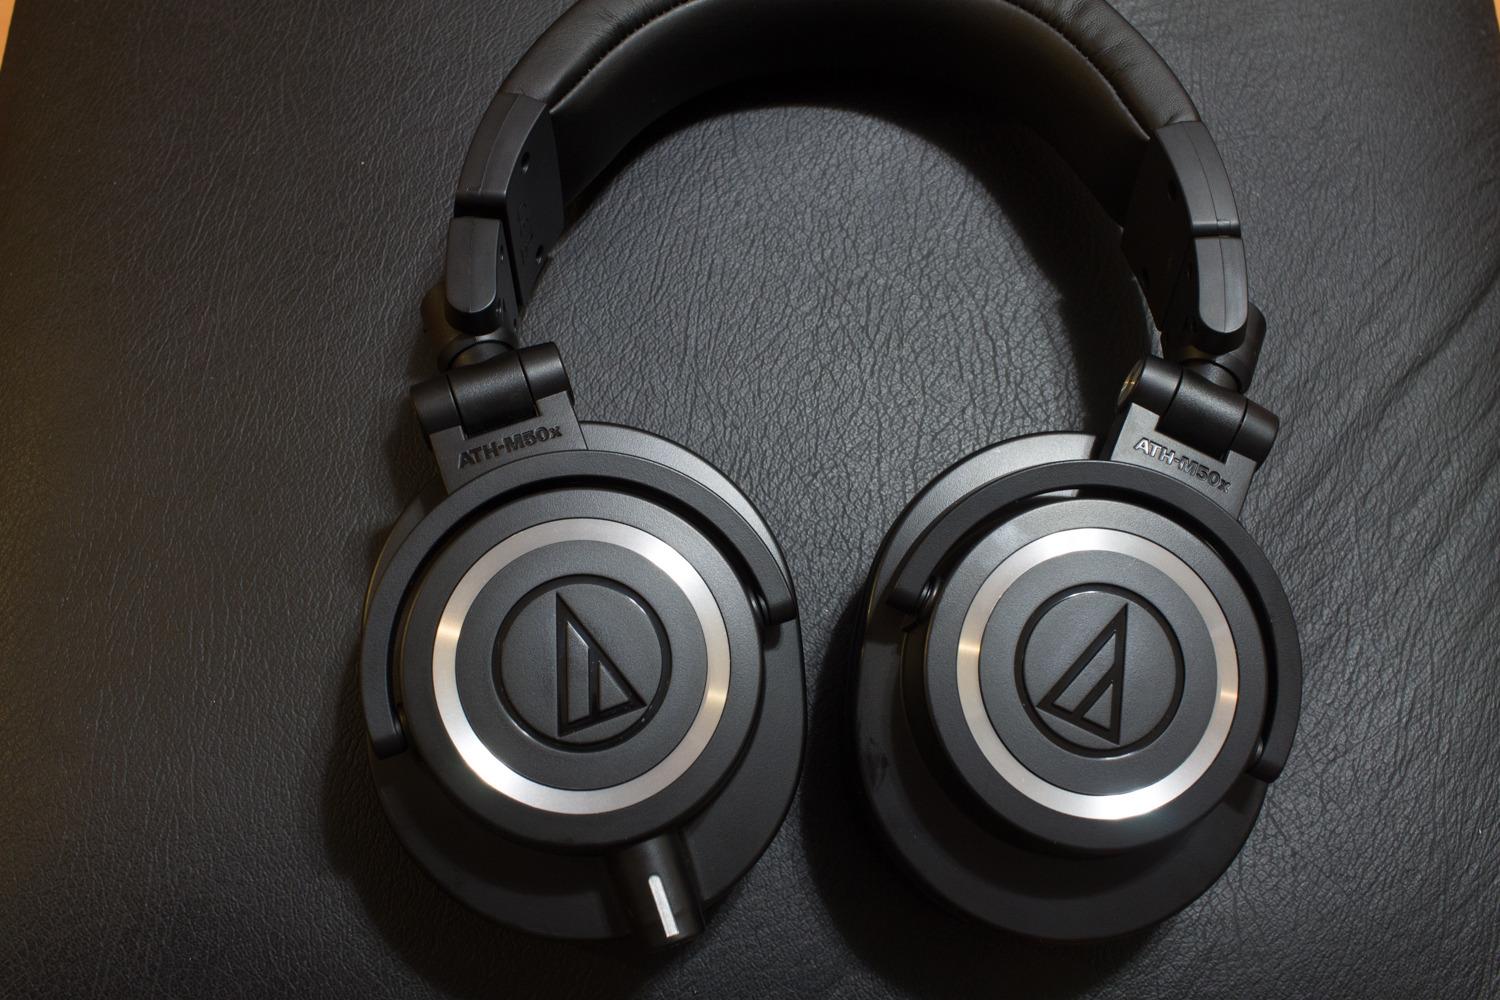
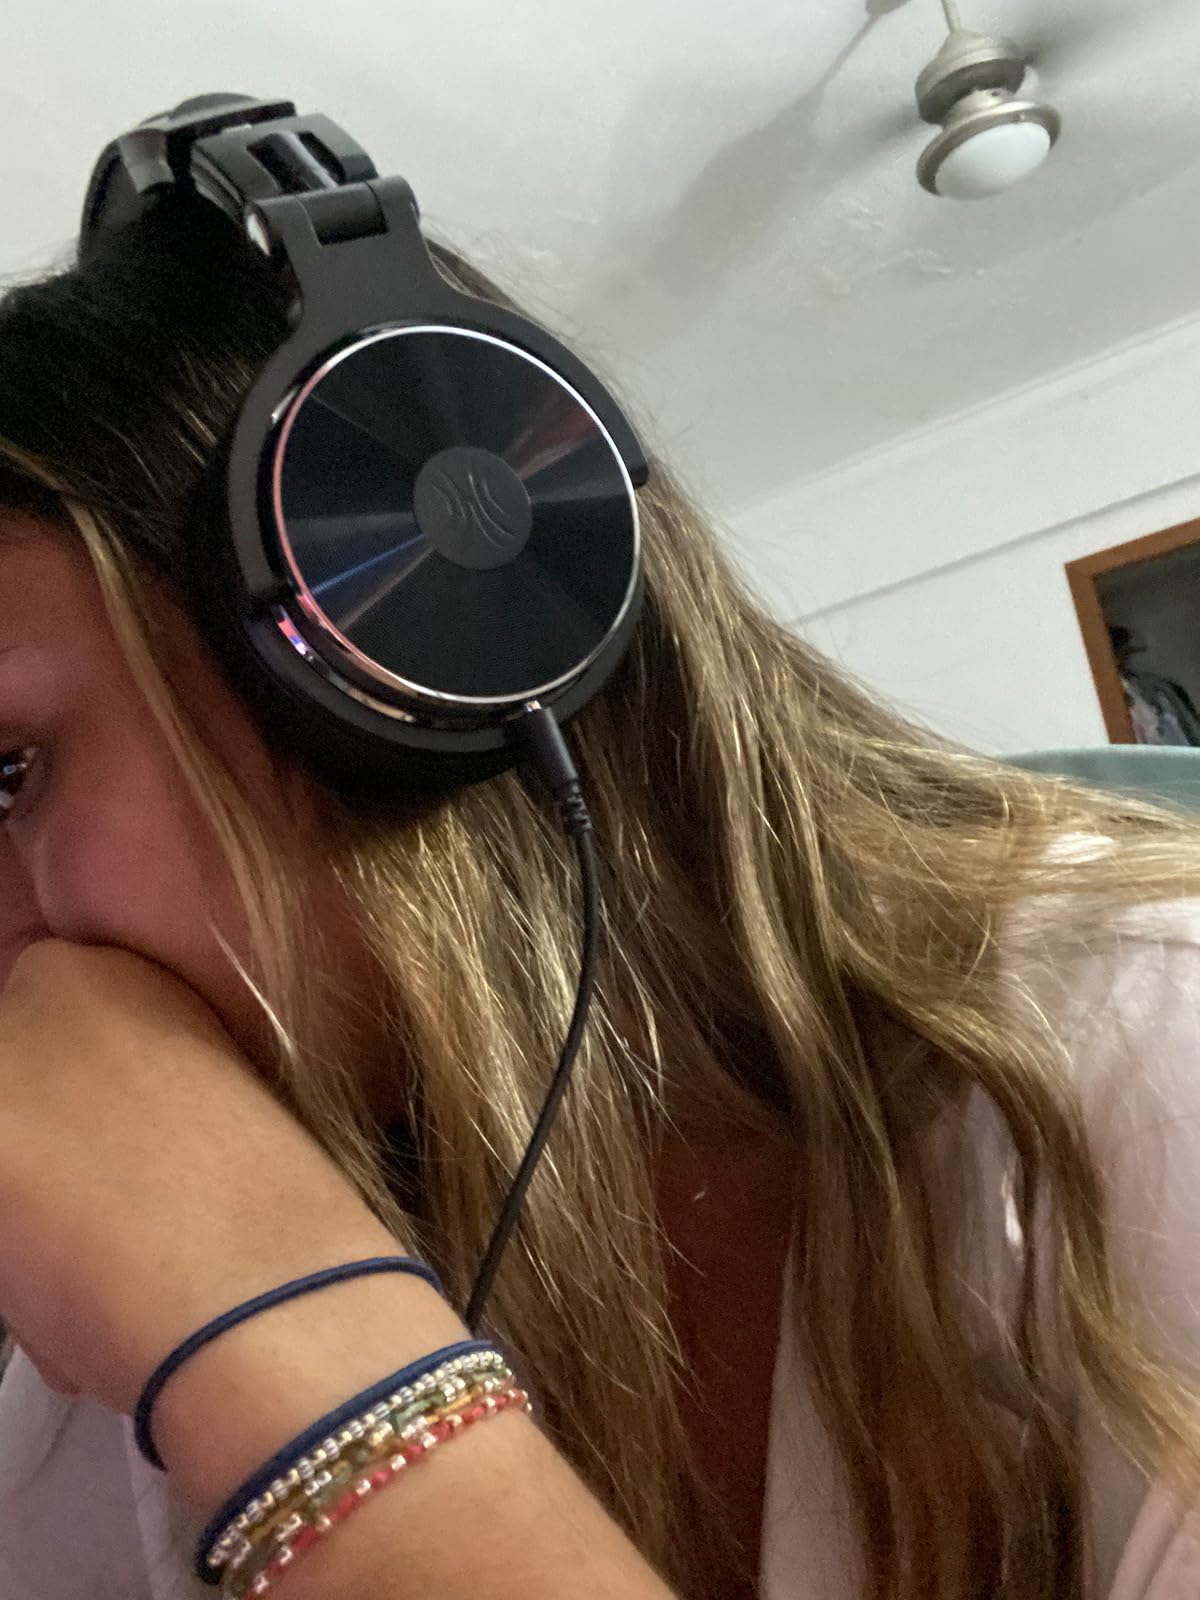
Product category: headphones
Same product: no